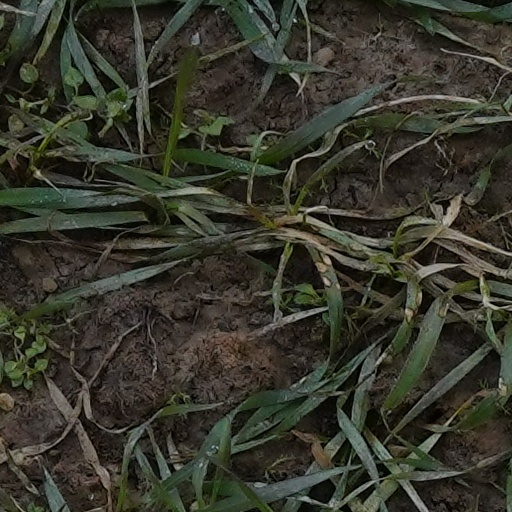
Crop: wheat